Robert Paterson (stonemason)

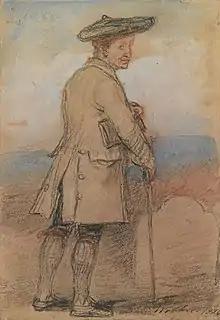
Study for 'Old Mortality' by David Wilkie

Paterson was born near Hawick in 1715. Through the patronage of Sir Thomas Kirkpatrick, whose cook he had married, he obtained the lease of a quarry at Gatelawbridge, but in 1745 his house was plundered by the retreating Jacobites, and Paterson himself, a pronounced Cameronian, was carried off a prisoner.